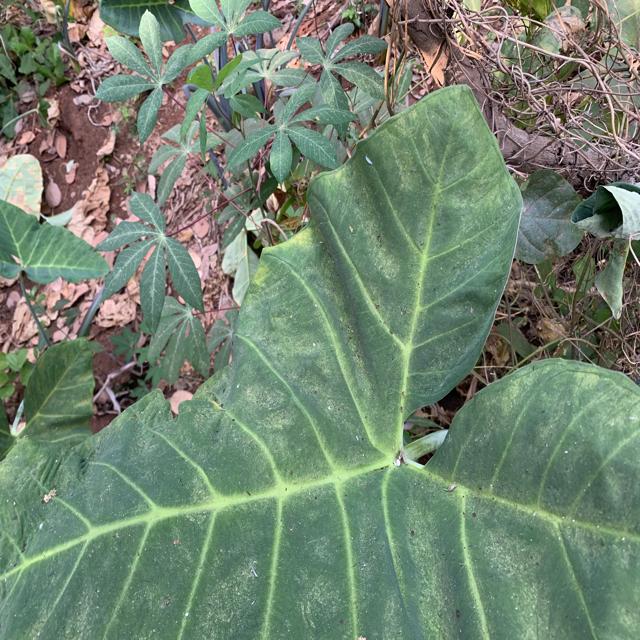
Label: Healthy